100 Pipers

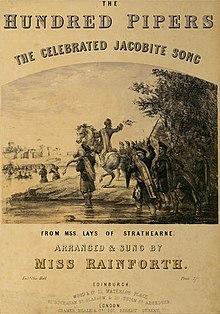
The Hundred Pipers song – sheet music cover c. 1852, song made on Jacobite rising of 1745

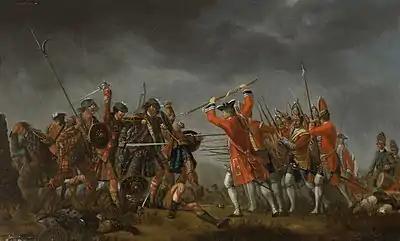
Battle of Culloden between the Jacobites and the "Redcoats"

The brand owes its name and Celtic imagery to the Scottish tradition of bagpipers leading soldiers into battle. The "100 Pipers" name in particular comes from the ballad of "The Hundred Pipers", which tells of the heroic Bonnie Prince Charlie's (1720–1788) 1745 Jacobite uprising led by a troop of 100 bagpipers.